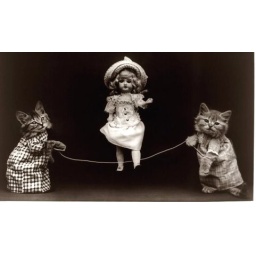
Cats dress in clothes and use telekinesis to play jump-rope with a doll.